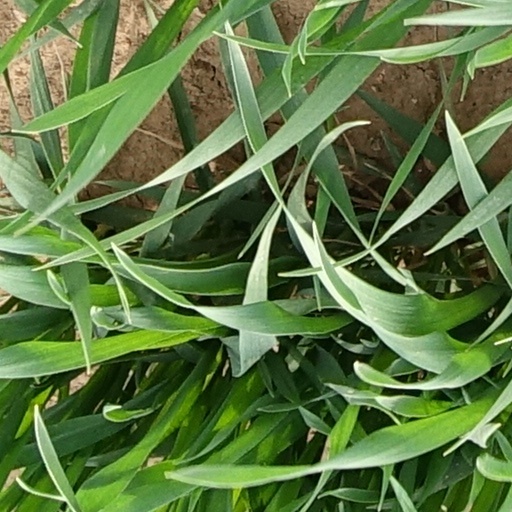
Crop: wheat